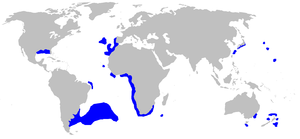
Etmopterus pusillus est une espèce de poissons abyssaux de la famille des Etmopteridae.